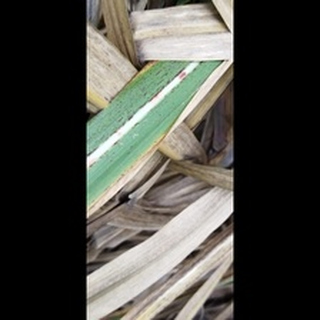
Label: sugarcane_rust